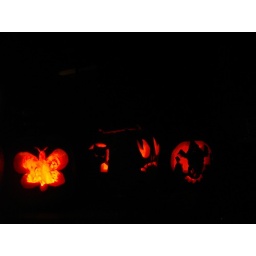
My pumpkin has the cat and face in it